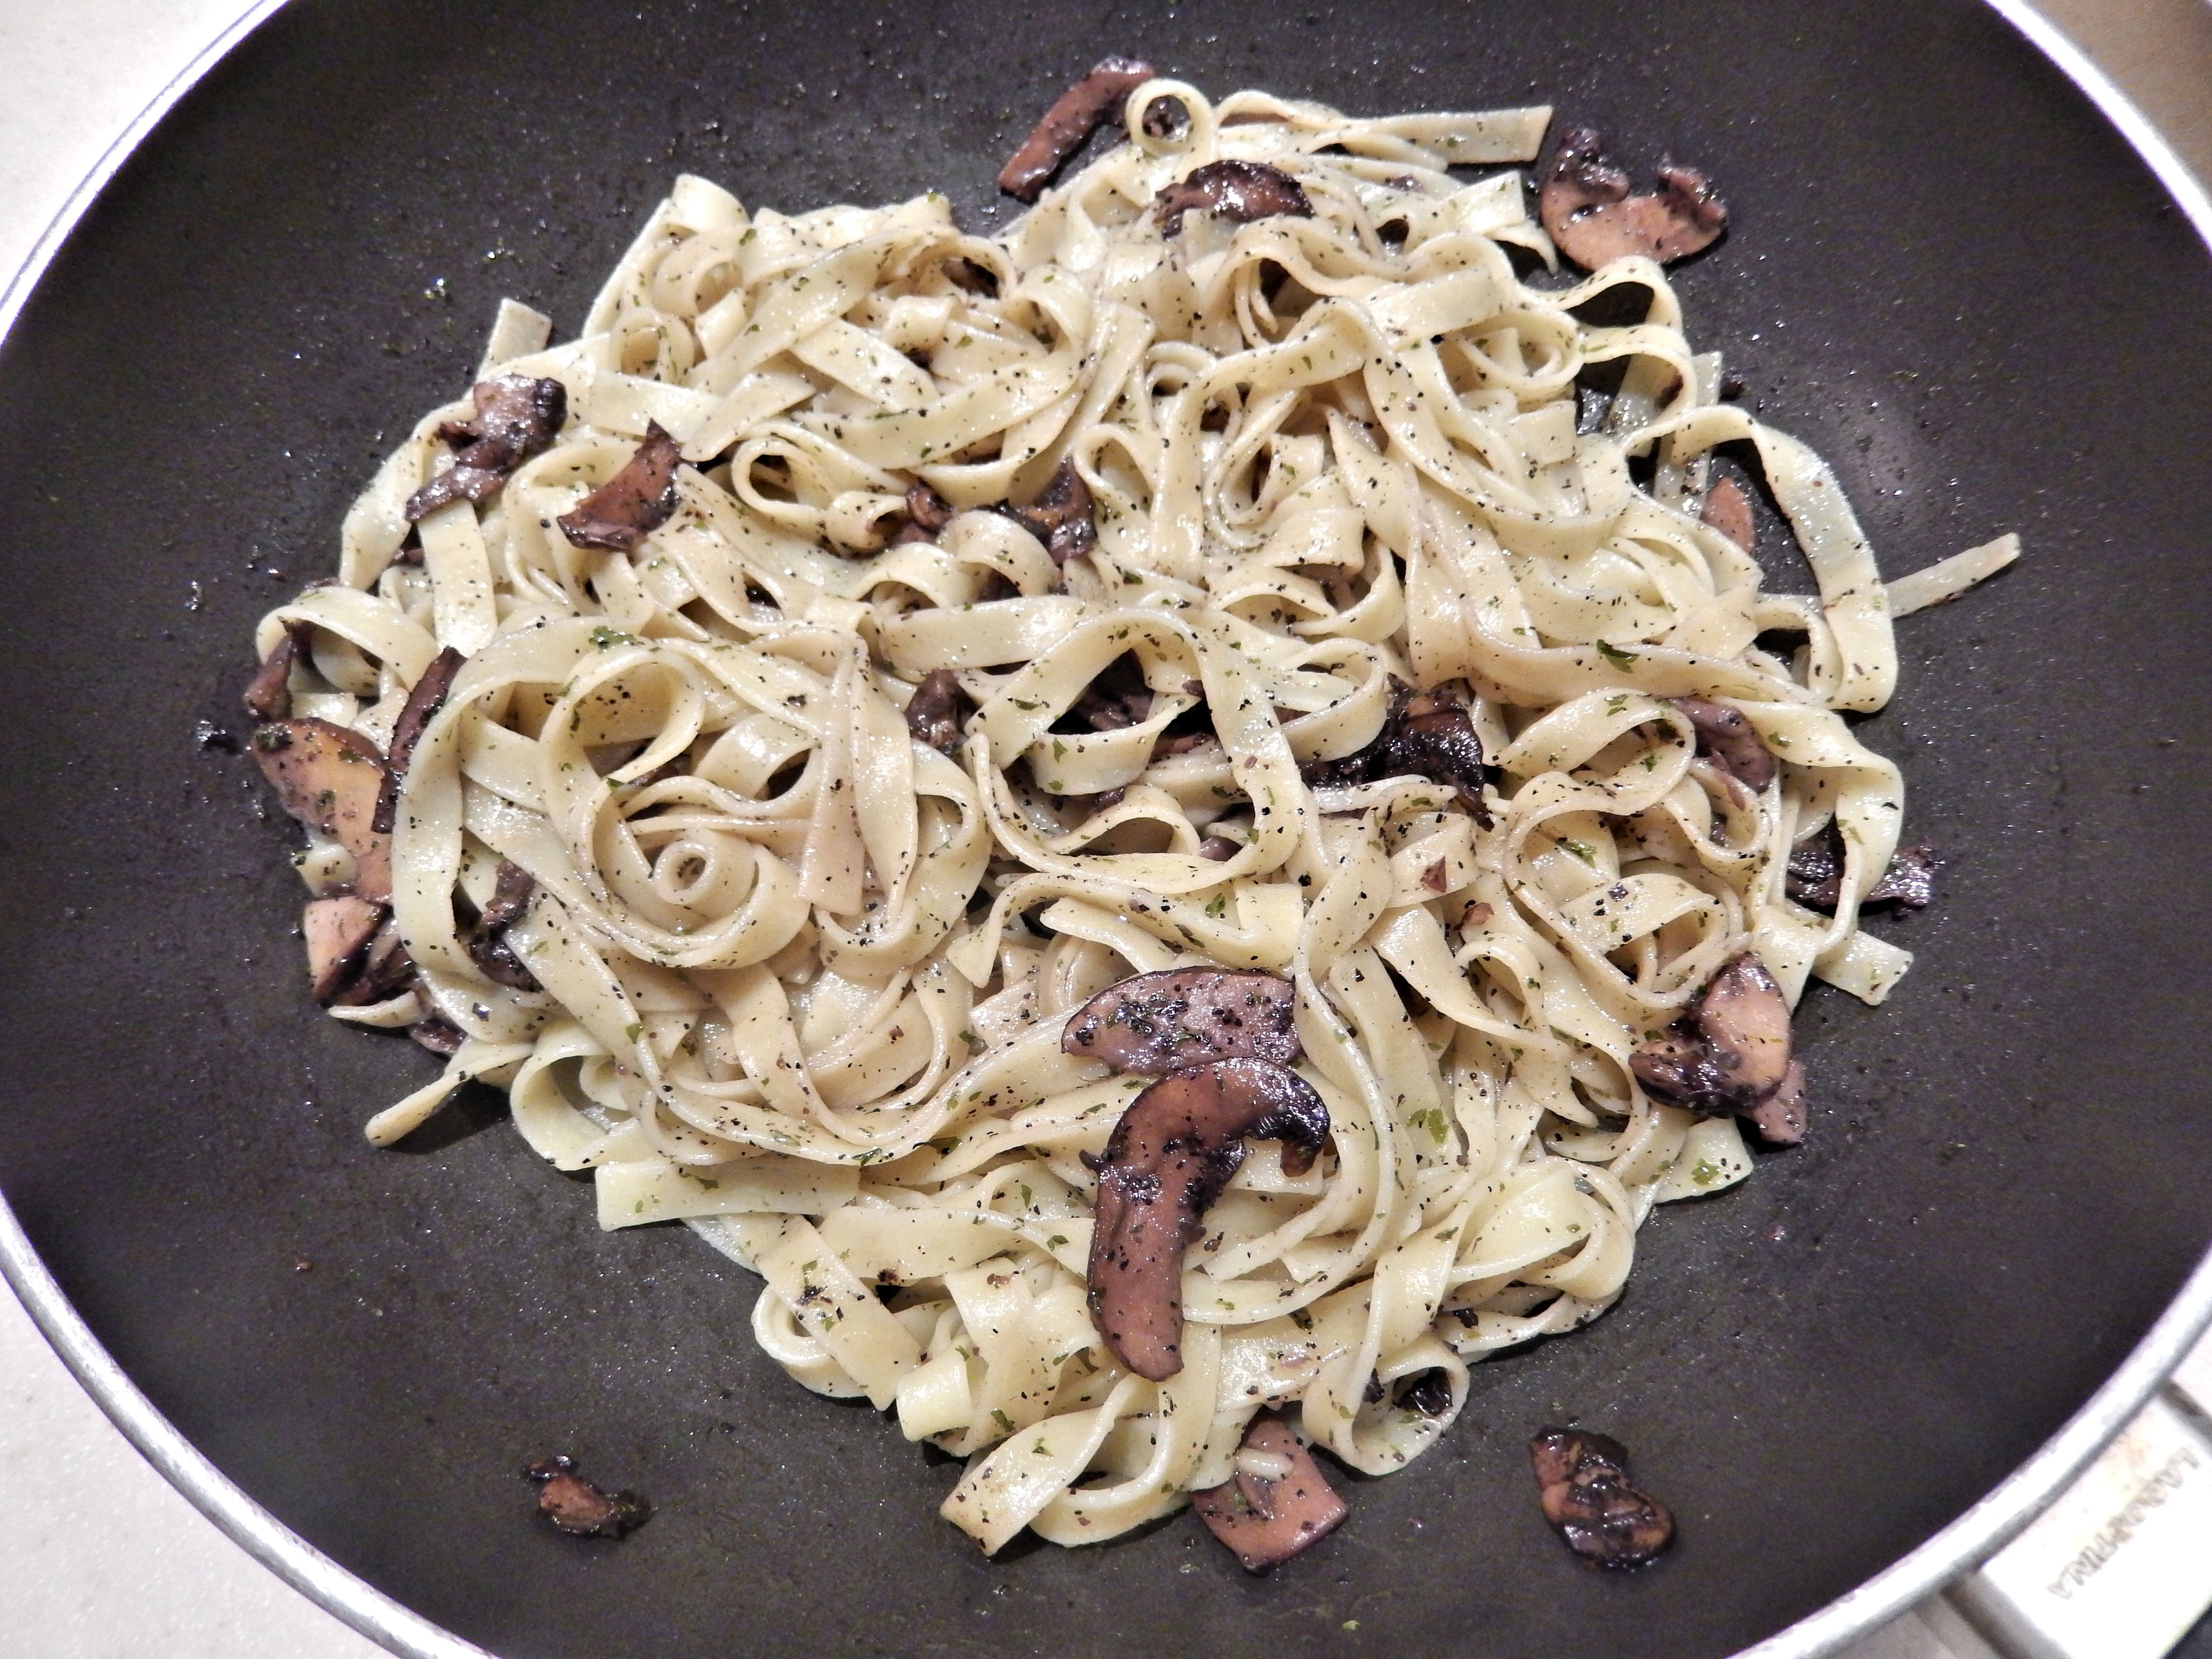
dish, food, garlic, produce, vegetable, cuisine, pasta, mushrooms, olive oil, spaghetti, parsley, italian food, tagliatelle, carbonara, european food, bucatini, pici